Hatanpää

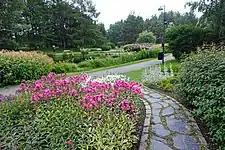
Hatanpää Arboretum

A lot of new things are being built in Hatanpää and this is how the district grows and develops. The water treatment plant will be transferred to a new central treatment plant planned to be started in 2024, which will be excavated in Sulkavuori. A new residential area in Viinikanlahti has been planned for the area of the mobile treatment plant, where an idea competition was held in 2019 and the results were published in 2020. In addition, a new residential area is planned on the old plot of the city's garden unit right next to Hatanpää Park.